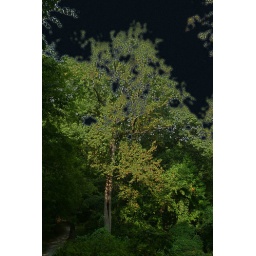
Tulip tree against black sky in northwest woods